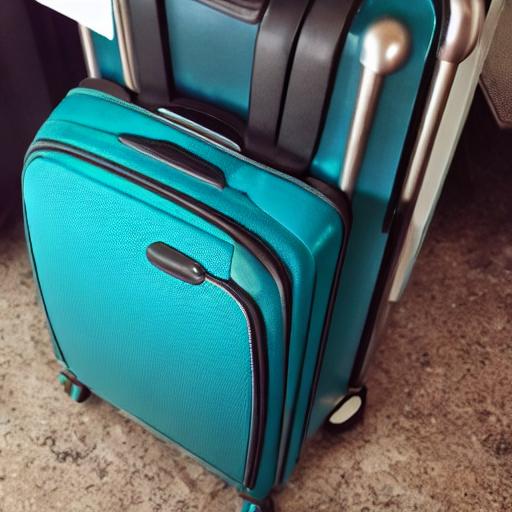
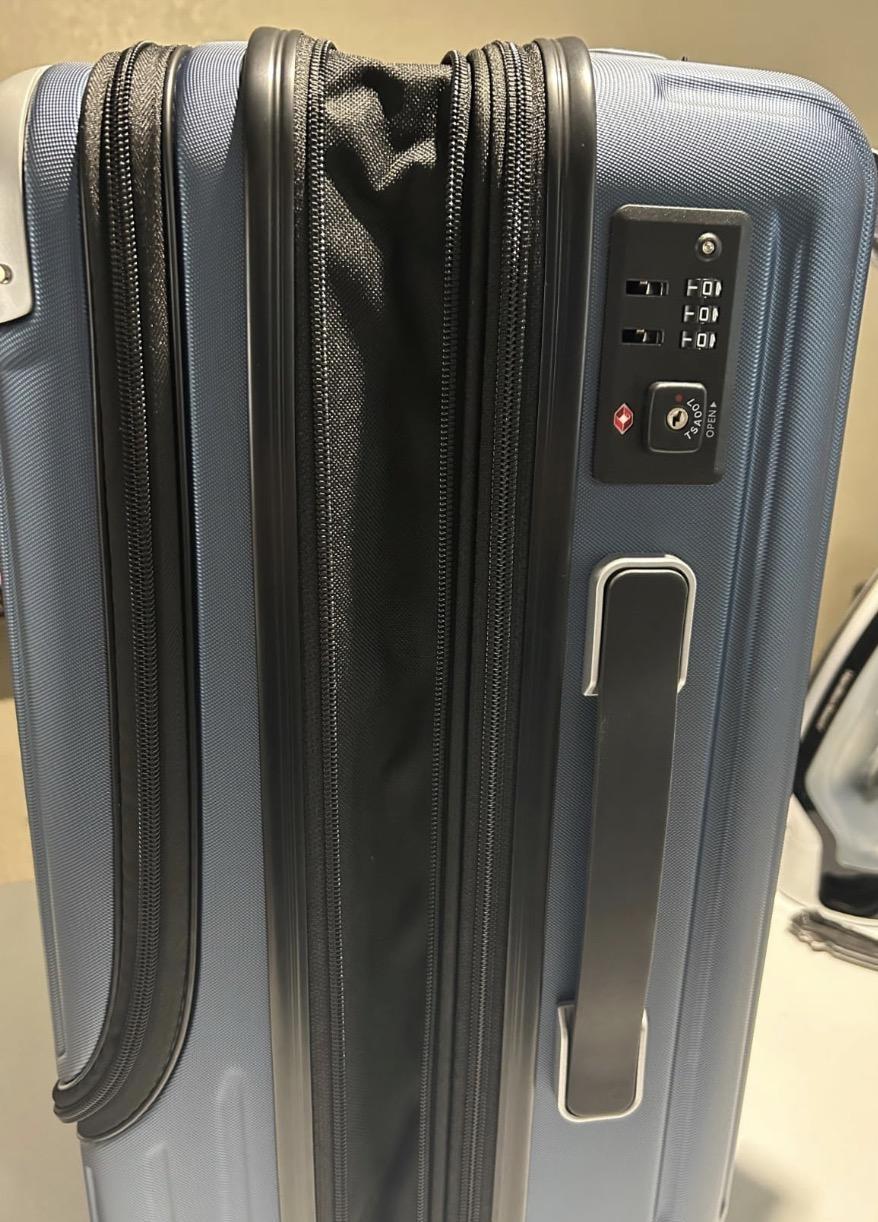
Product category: items_tea
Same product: no